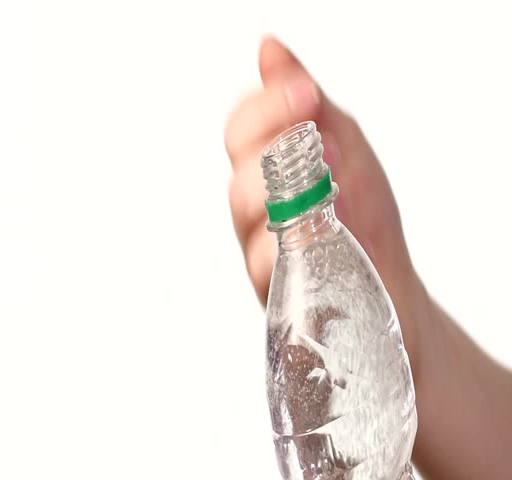
hands up and opening a green bottle of fresh water on white background , slow motion , splash , spray , bubbles